Yerba mate

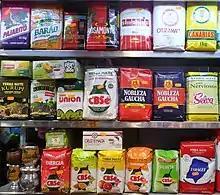
Yerba for sale in the open-air market of La Boqueria in Barcelona, Spain

Paraguayans have a tradition of mixing mate with crushed leaves, stems, and flowers of the plant known as (the flower of August, plants of the genus "Senecio", particularly "Senecio grisebachii"), which contain pyrrolizidine alkaloids. Modifying mate in this fashion is potentially toxic, as these alkaloids can cause veno-occlusive disease, a rare condition of the liver which results in liver failure due to progressive occlusion of the small venous channels.